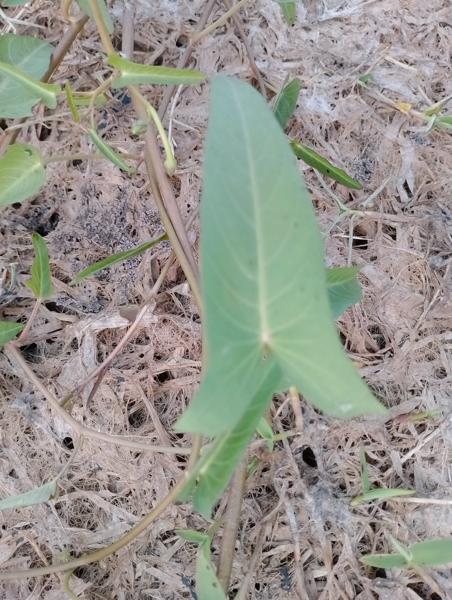
Weed species: Ipomoea aquatic